Sambha gompa

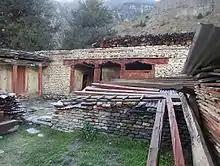
Sambha gompa_current state of tulku accom

A stupa was constructed in the courtyard in memory of a Japanese man, married to a local Nepali, who was a donor for the reconstruction works.